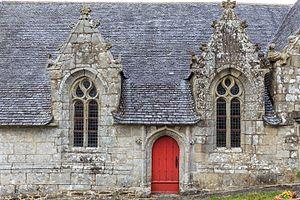
L'église Saint-Envel à Loc Envel, Côtes d'Armor.
L'église Saint-Envel est un lieu de culte catholique du XVIᵉ siècle, de style gothique flamboyant, situé à Loc-Envel, dans le département français des Côtes-d'Armor, en Bretagne. Elle est renommée pour la richesse de sa décoration intérieure.